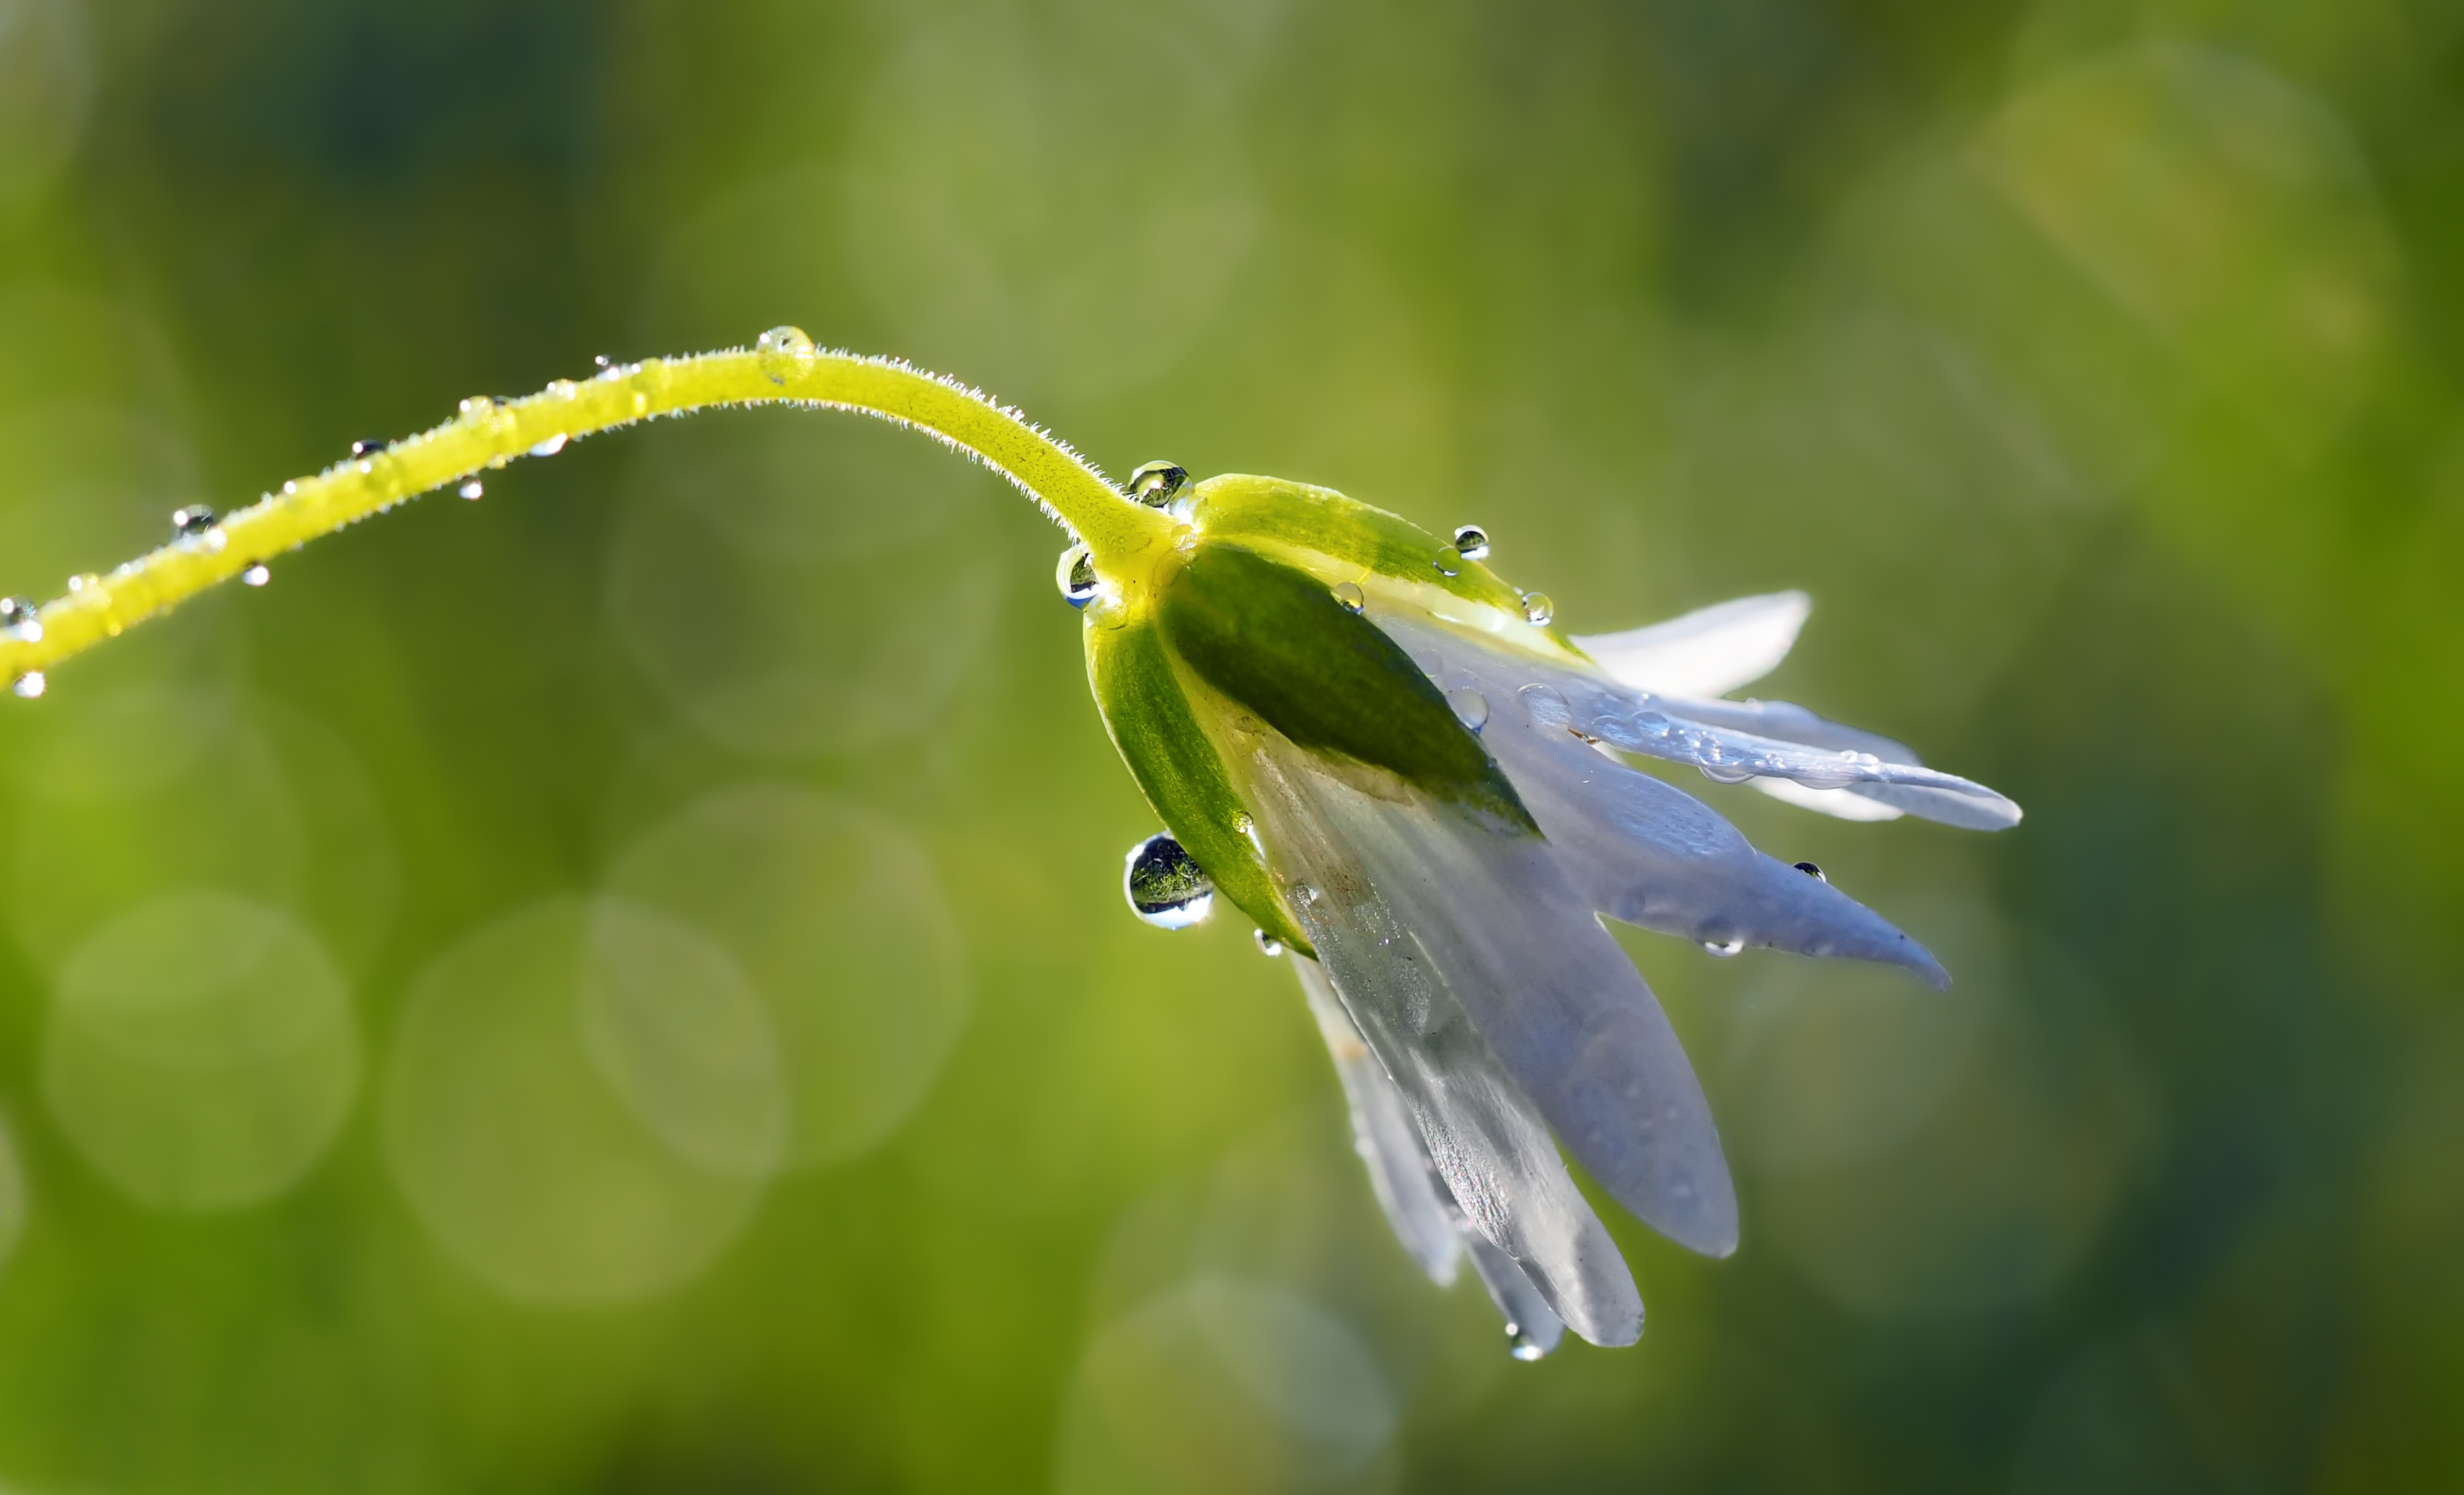
nature, grass, blossom, dew, plant, photography, meadow, sunlight, leaf, flower, live, green, botany, flora, fauna, wildflower, close up, moisture, macro photography, flowering plant, plant stem, land plant